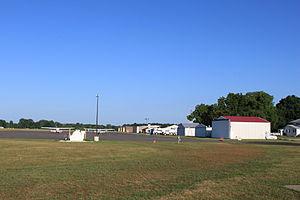
L'aéroport du comté de Lenawee est un aéroport desservant la ville d'Adrian, au Michigan.